Deep Forest

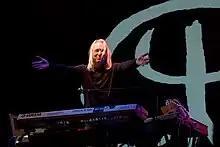
Éric Mouquet, co-founder of Deep Forest, performing live in 2017

In 1992, French musician Michel Sanchez came up with the idea of combining Baka-language spoken words with modern music after hearing onsite recordings of the tribespeople conversing. Along with his compatriot Eric Mouquet, he created the project Deep Forest. According to Mouquet, the name stems from a combination of Deep Purple and "rainforest".